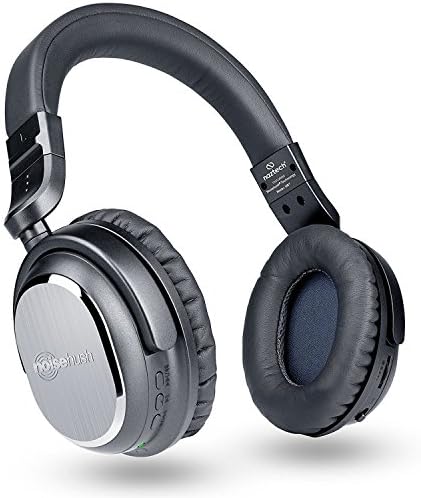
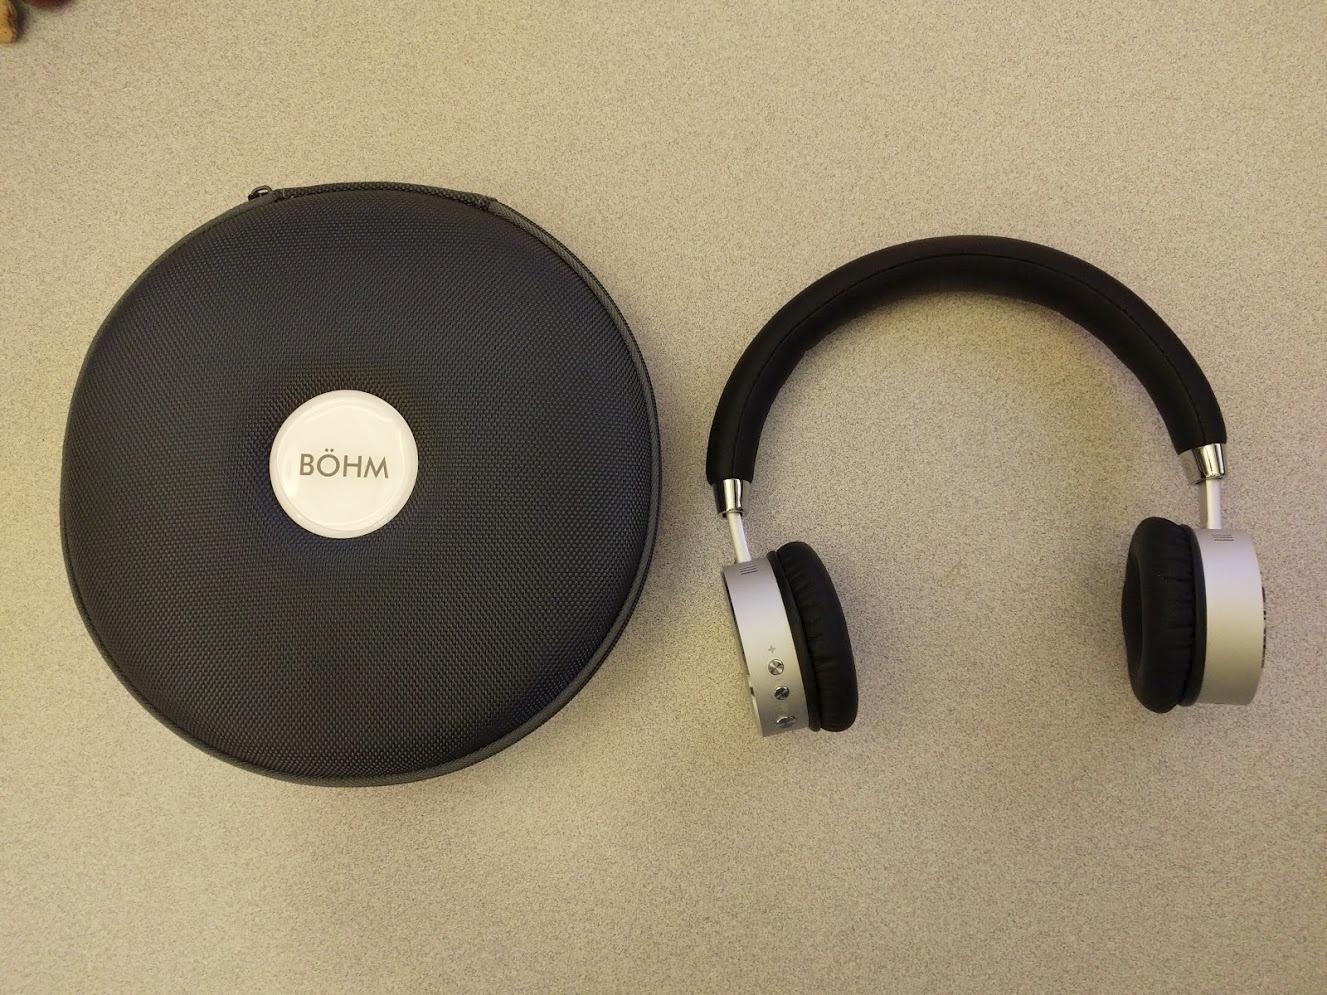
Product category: headphones
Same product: no